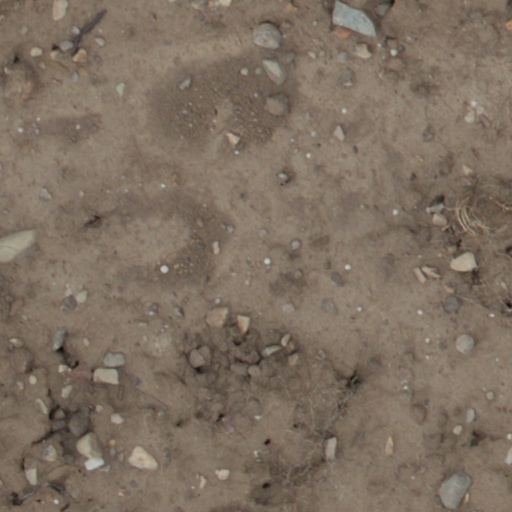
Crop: wheat